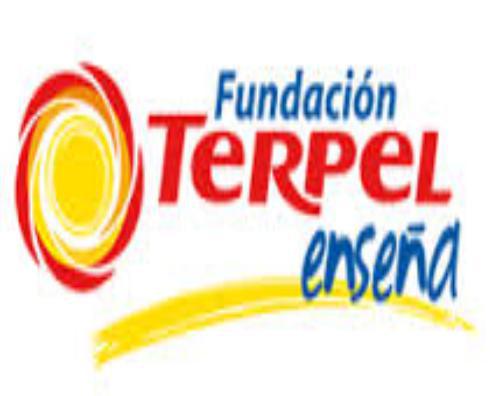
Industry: Transportation